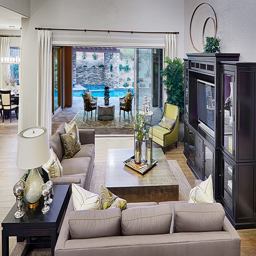
family room and patio in the floor plan